Media in Minneapolis–Saint Paul

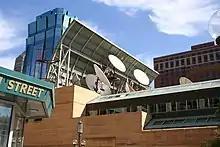
WCCO-TV satellite dishes Minneapolis

KSTP claims to have been the first station in the country to run a regular nightly newscast. It is the oldest station in the state to still be operating, having first gone on the air in 1948. TV broadcasts first occurred more than a decade earlier during the 1930s when engineers for radio station WDGY (now KFAN) experimented with a mechanical television system. Mechanical TV quickly lost favor, and the station's owner decided to let the license expire in 1938.